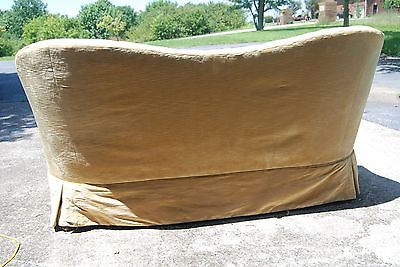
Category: sofa